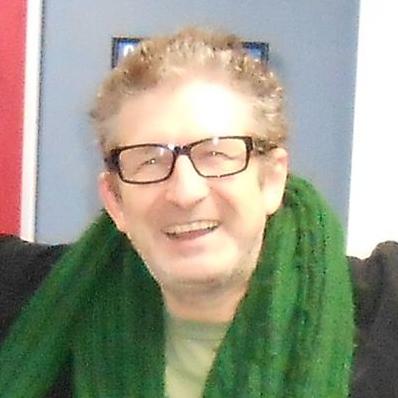
Age: 56